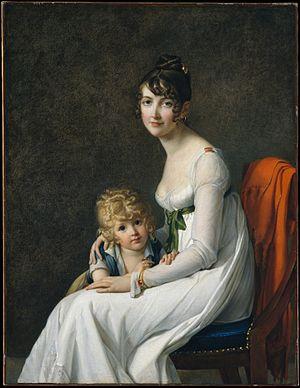
Ellie chauvaux Desbassayns, née Gonneau-Montbrun, connue sous le nom de Madame Desbassayns est une grande propriétaire foncière de l'île de La Réunion. Elle est l'un des personnages les plus célèbres de l'histoire de La Réunion dont elle était l'une des plus grandes fortunes, en particulier après la mort de son mari Henri Paulin Panon Desbassayns. Elle est aussi une figure controversée du folklore réunionnais.
L'histoire de Suresnes, commune de la banlieue ouest de Paris, est particulièrement liée à sa position géographique singulière, entre la Seine et le mont Valérien, l'un des points les plus élevés de l'agglomération parisienne. Ses activités économiques se développent ainsi historiquement en lien avec cet environnement, de la pêche sur le fleuve, en passant par la culture de la vigne sur les coteaux, l'industrie automobile et aéronautique le long de la Seine et, depuis la création du centre d'affaires de La Défense dans les communes voisines de Courbevoie et de Puteaux, par l'accueil de sièges de grandes entreprises.
Philippe Panon Desbassayns, comte de Richemont, né le 3 février 1774 à Saint-Paul de La Réunion, et mort le 7 novembre 1840 à Paris, est un administrateur français ainsi qu'un important propriétaire terrien de l'Ile Bourbon issu d'une riche famille de colons esclavagistes.